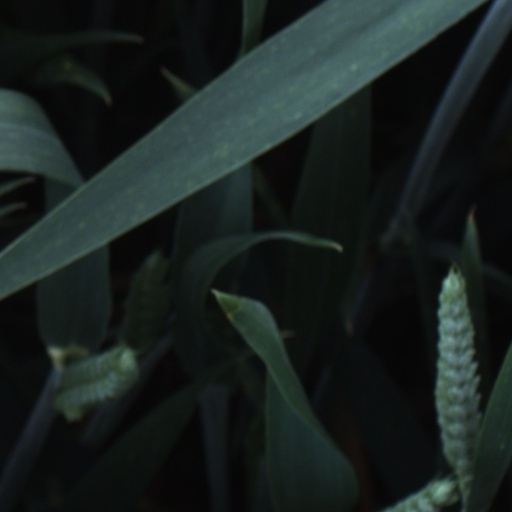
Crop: wheat